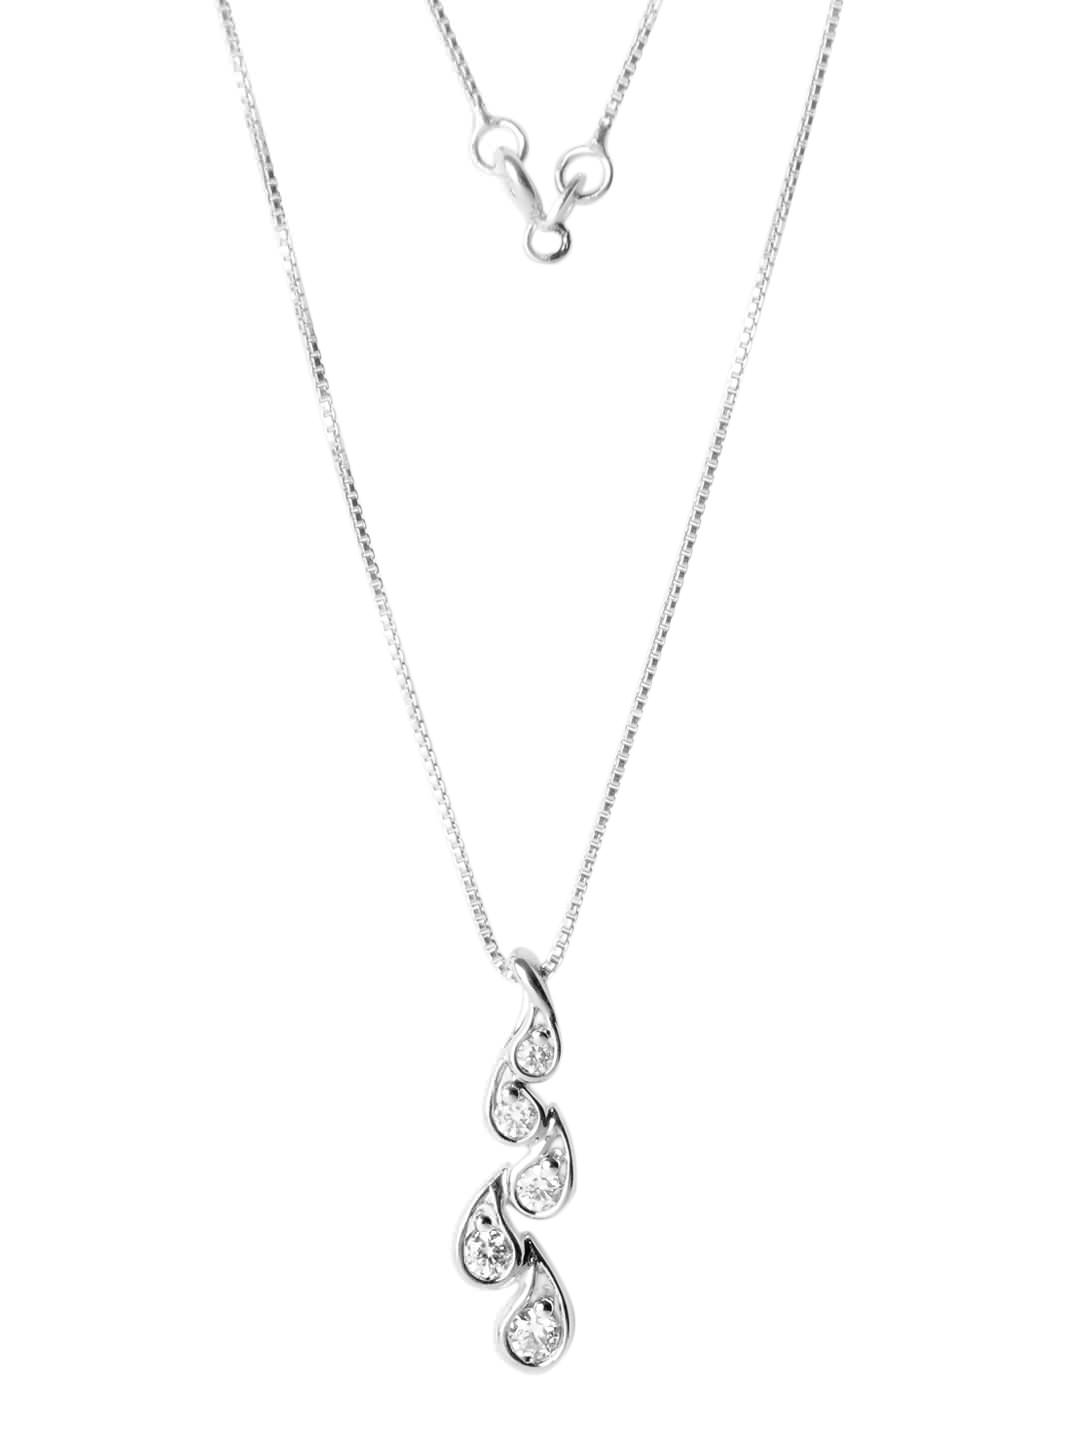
Lucera Women Silver Pendant
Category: Accessories / Jewellery / Pendant
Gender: Women
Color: Silver
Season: Summer 2013
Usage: Casual